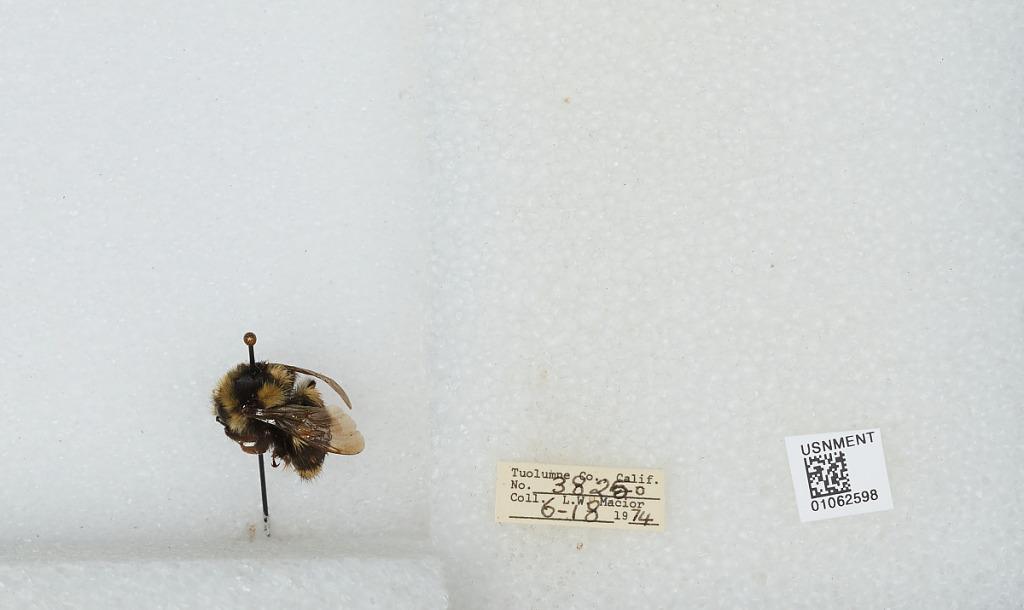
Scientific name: Bombus bifarius nearcticus
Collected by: L. Macior
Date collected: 1974-6-18
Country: United States
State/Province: California
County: Tuolumne
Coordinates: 38.02, -119.94